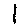
Label: 1